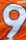
Number: 9